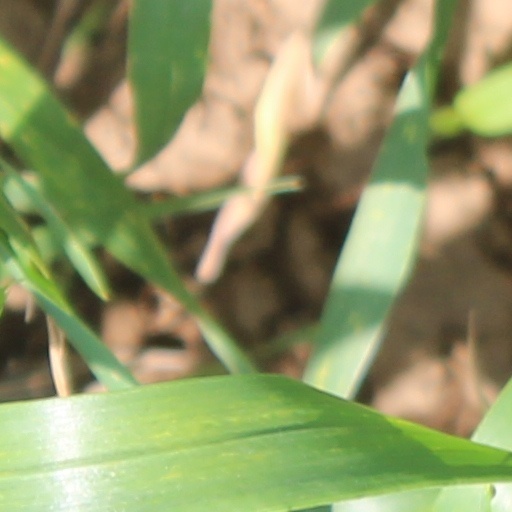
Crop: wheat